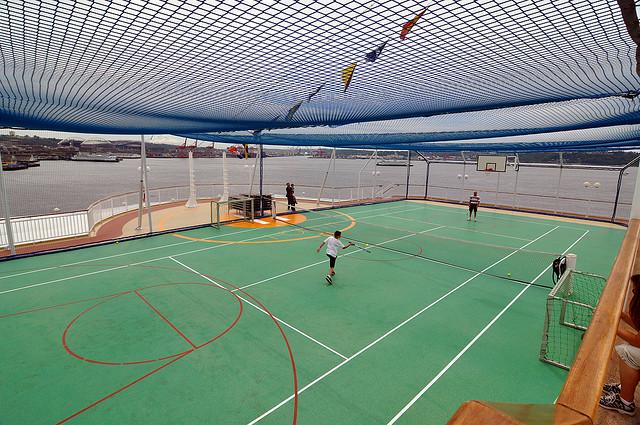
A couple of people on a court with tennis rackets.